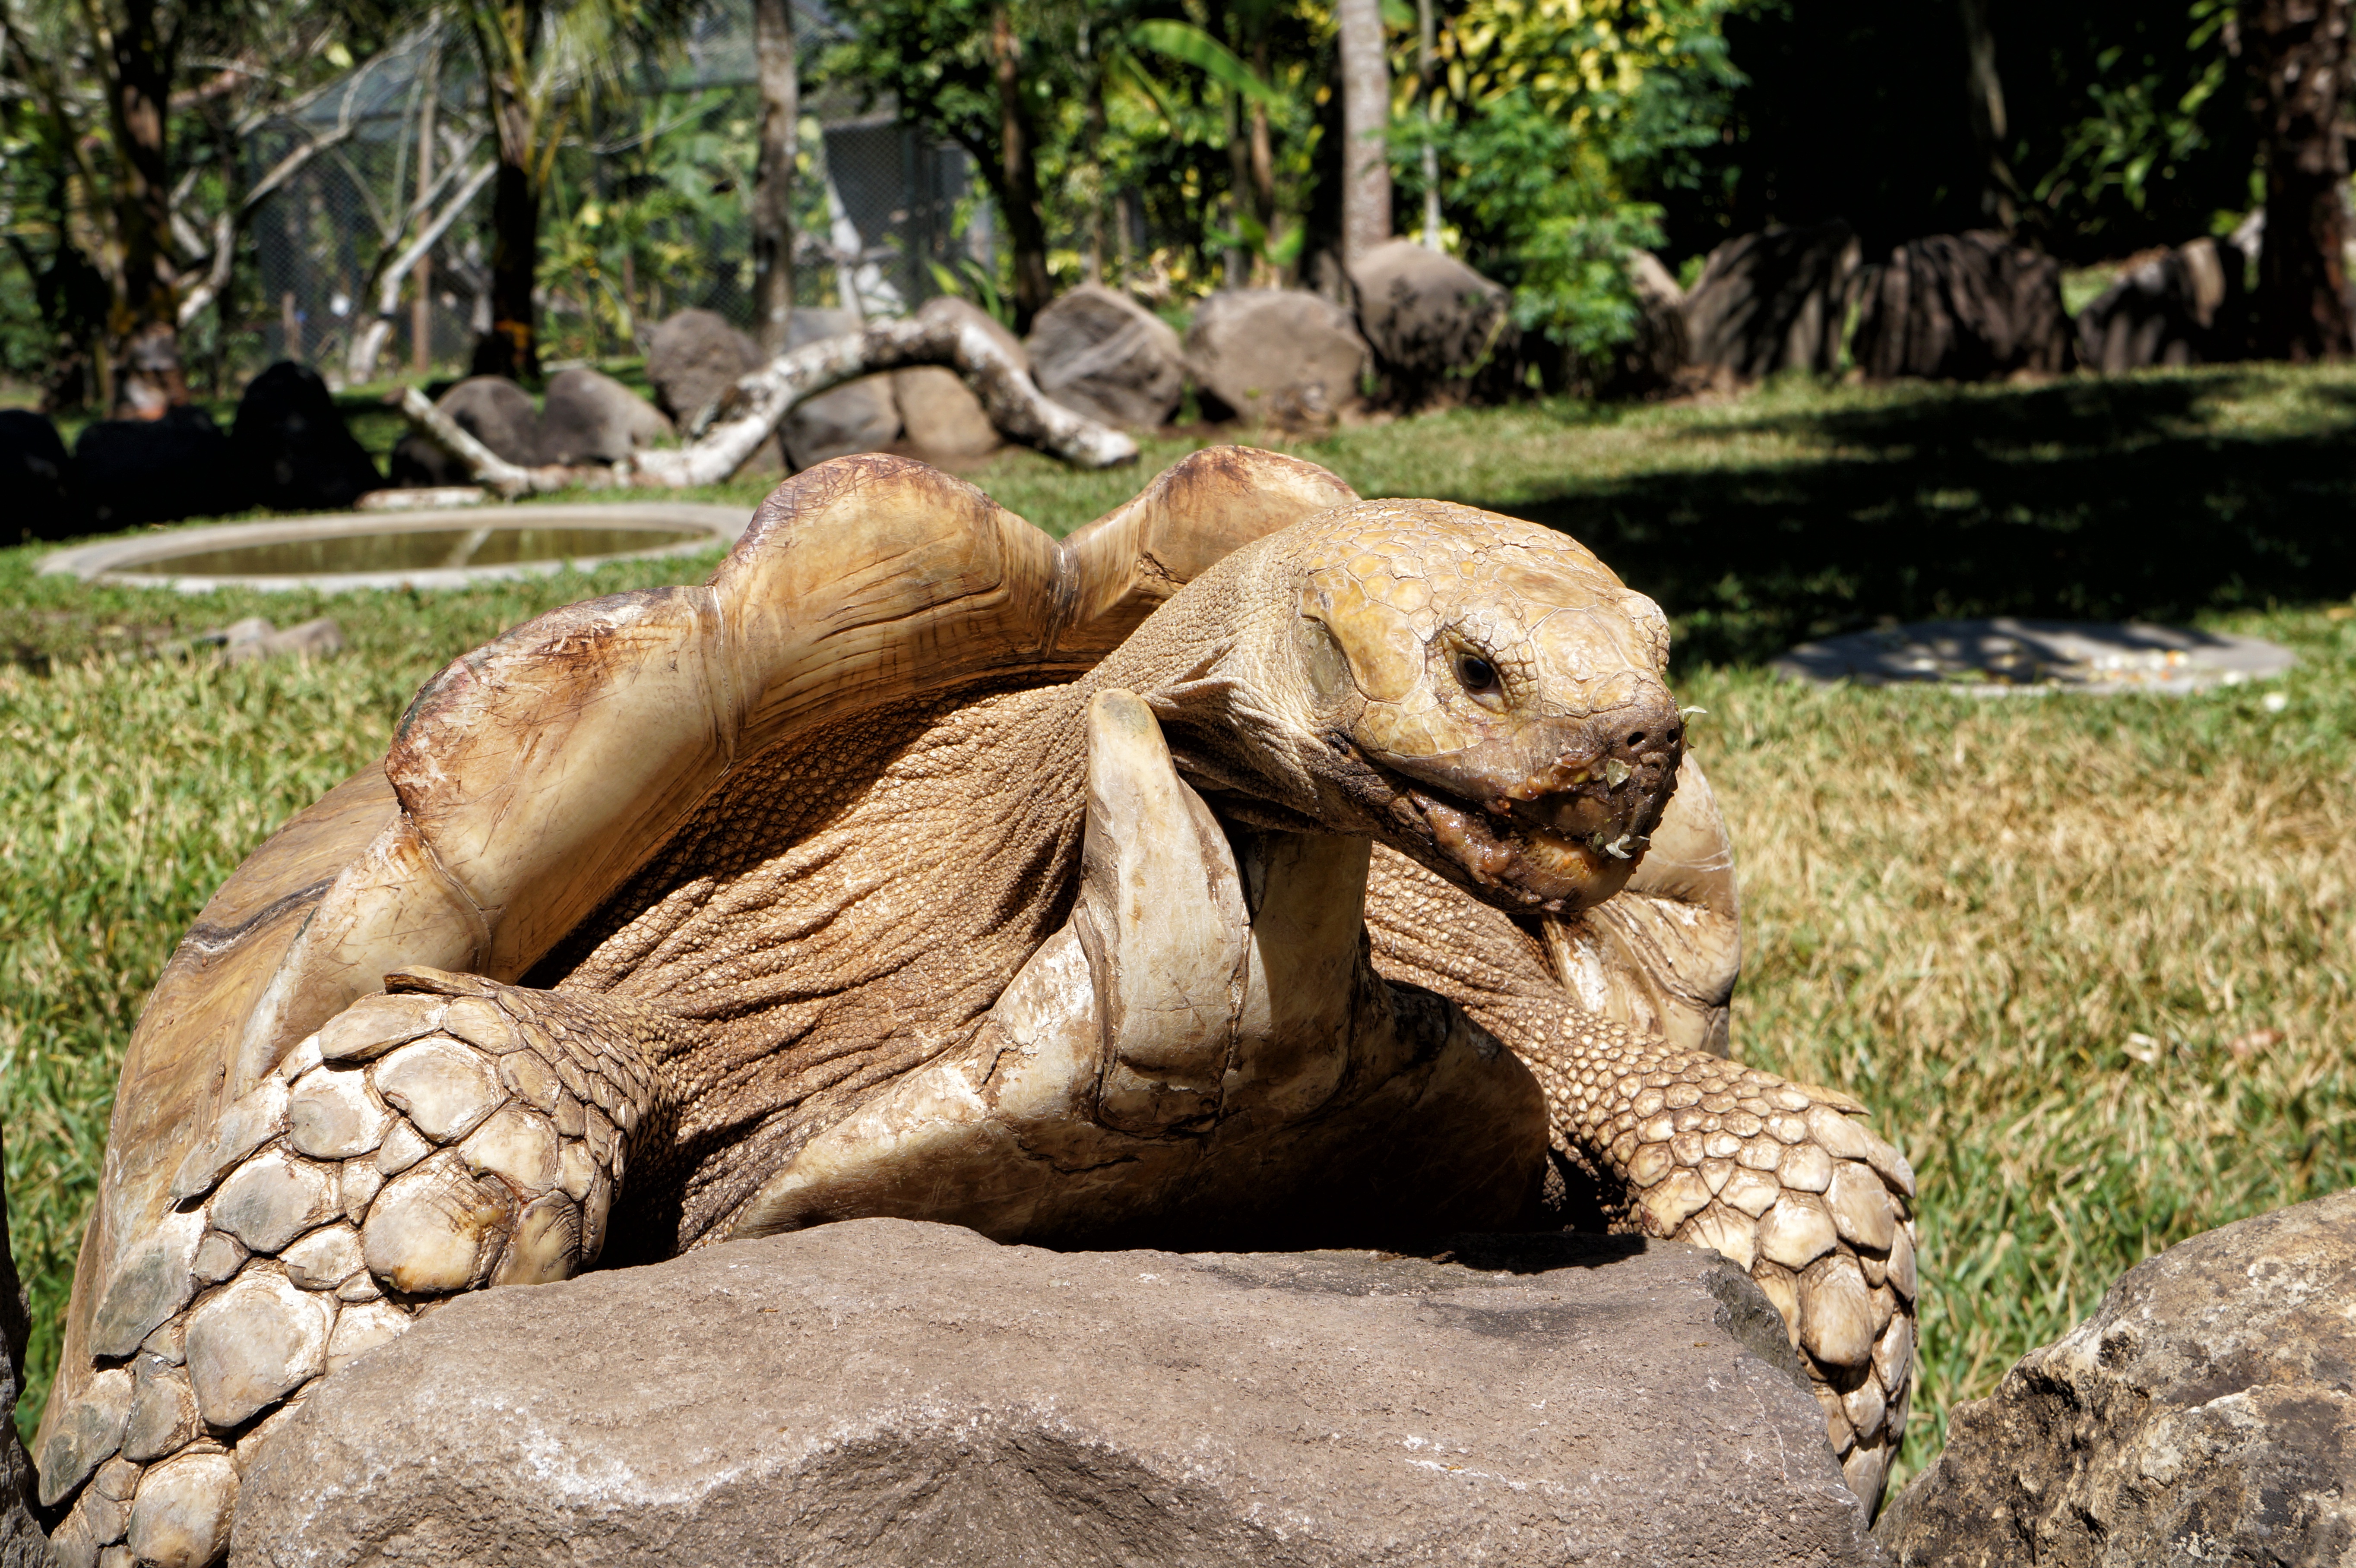
tree, nature, grass, zoo, turtle, reptile, fauna, shell, wild life, tortoise, turtles, galapagos, el salvador, organism, african turtle, terrestrial animal